Tropical cyclones in 2008

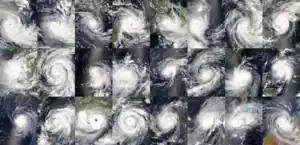
Satellite photos of the 24 tropical cyclones worldwide that reached at least Category 3 on the Saffir–Simpson scale during 2008, from Funa in January to Billy in December. Among them, Jangmi (fourth image in the final row) was the most intense, with a minimum central pressure of 905 hPa.

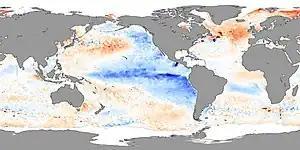
Sea surface temperature anomalies in November 2007, showing La Niña conditions that will continue until February 2008

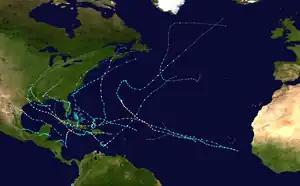
2008 Atlantic hurricane season summary map

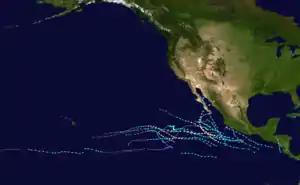
2008 Pacific hurricane season summary map

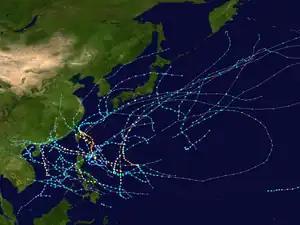
2008 Pacific typhoon season summary map

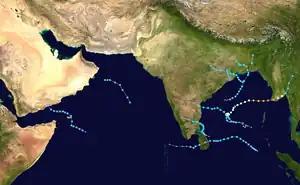
2008 North Indian Ocean cyclone season summary map

In the Mediterranean Sea, there were 3 Mediterranean tropical-like cyclones formed, but they aren't well-documented.